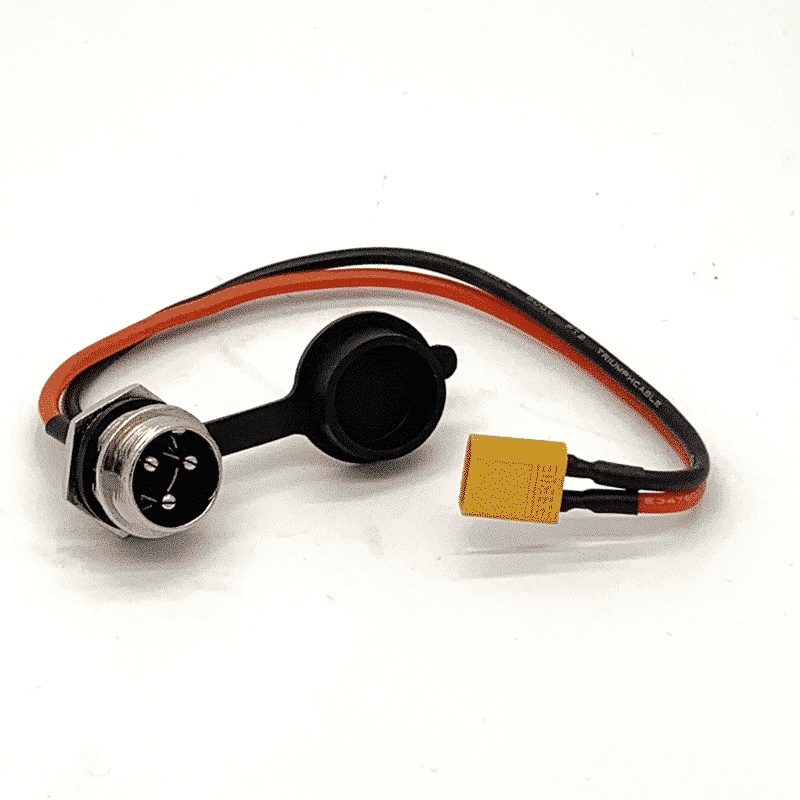
Sonic / Zero Scooter Charge Port
Ensure reliable power delivery with this durable charge port, engineered for secure connections and seamless charging. Designed as a direct replacement for Sonic and Zero electric scooters, it provides a hassle-free solution for maintaining your scooter’s battery health. ✓ Secure Connection: Precision-engineered terminals ensure stable and efficient power transfer during charging. ✓ OEM Compatibility: Designed to exact specifications for seamless integration with Sonic and Zero scooter models. ✓ Robust Construction: Built with high-quality materials to resist wear, corrosion, and daily use. ✓ Easy Installation: Simple plug-and-play design allows for quick replacement without specialized tools. ✓ Weather-Resistant Design: Protects against moisture and debris for reliable performance in all conditions.
Brand: E-Ride Pro
Category: Vehicles & Parts > Vehicle Parts & Accessories > Electric Vehicle (EV) Parts & Accessories > Connectors & Adapters